Carla Bruni

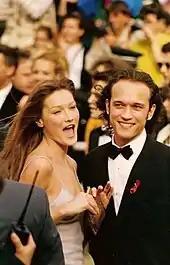
Bruni with actor Vincent Perez at the 1994 Cannes Film Festival

In 1997, Bruni quit the world of fashion to devote herself to music. She sent her lyrics to Julien Clerc in 1999, based on which he composed six tracks on his 2000 album "Si j'étais elle".